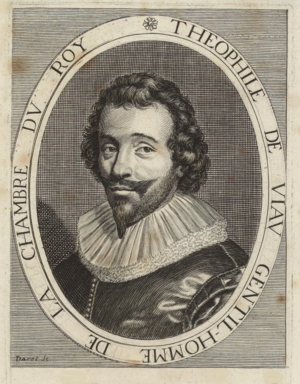
Pierre Daret, portrait gravé de Théophile de Viau, édition des Œuvres complètes de 1632.
François L'Hermite du Solier, dit Tristan L'Hermite ou Tristan, né en 1601 au château du Solier près de Janaillat dans la Marche, mort à Paris le 7 septembre 1655, est un gentilhomme et écrivain français. D'abord page dans l'entourage de Henri de Bourbon-Verneuil, fils naturel du roi Henri IV, puis homme d'épée au service de Louis XIII et de son frère Gaston, duc d'Orléans, il est passé à la postérité comme auteur polygraphe — s'étant illustré comme poète, dramaturge et romancier.
Théophile de Viau, né entre mars et mai 1590 à Clairac, en Agenais et mort le 25 septembre 1626 à Paris, est un poète et dramaturge français.